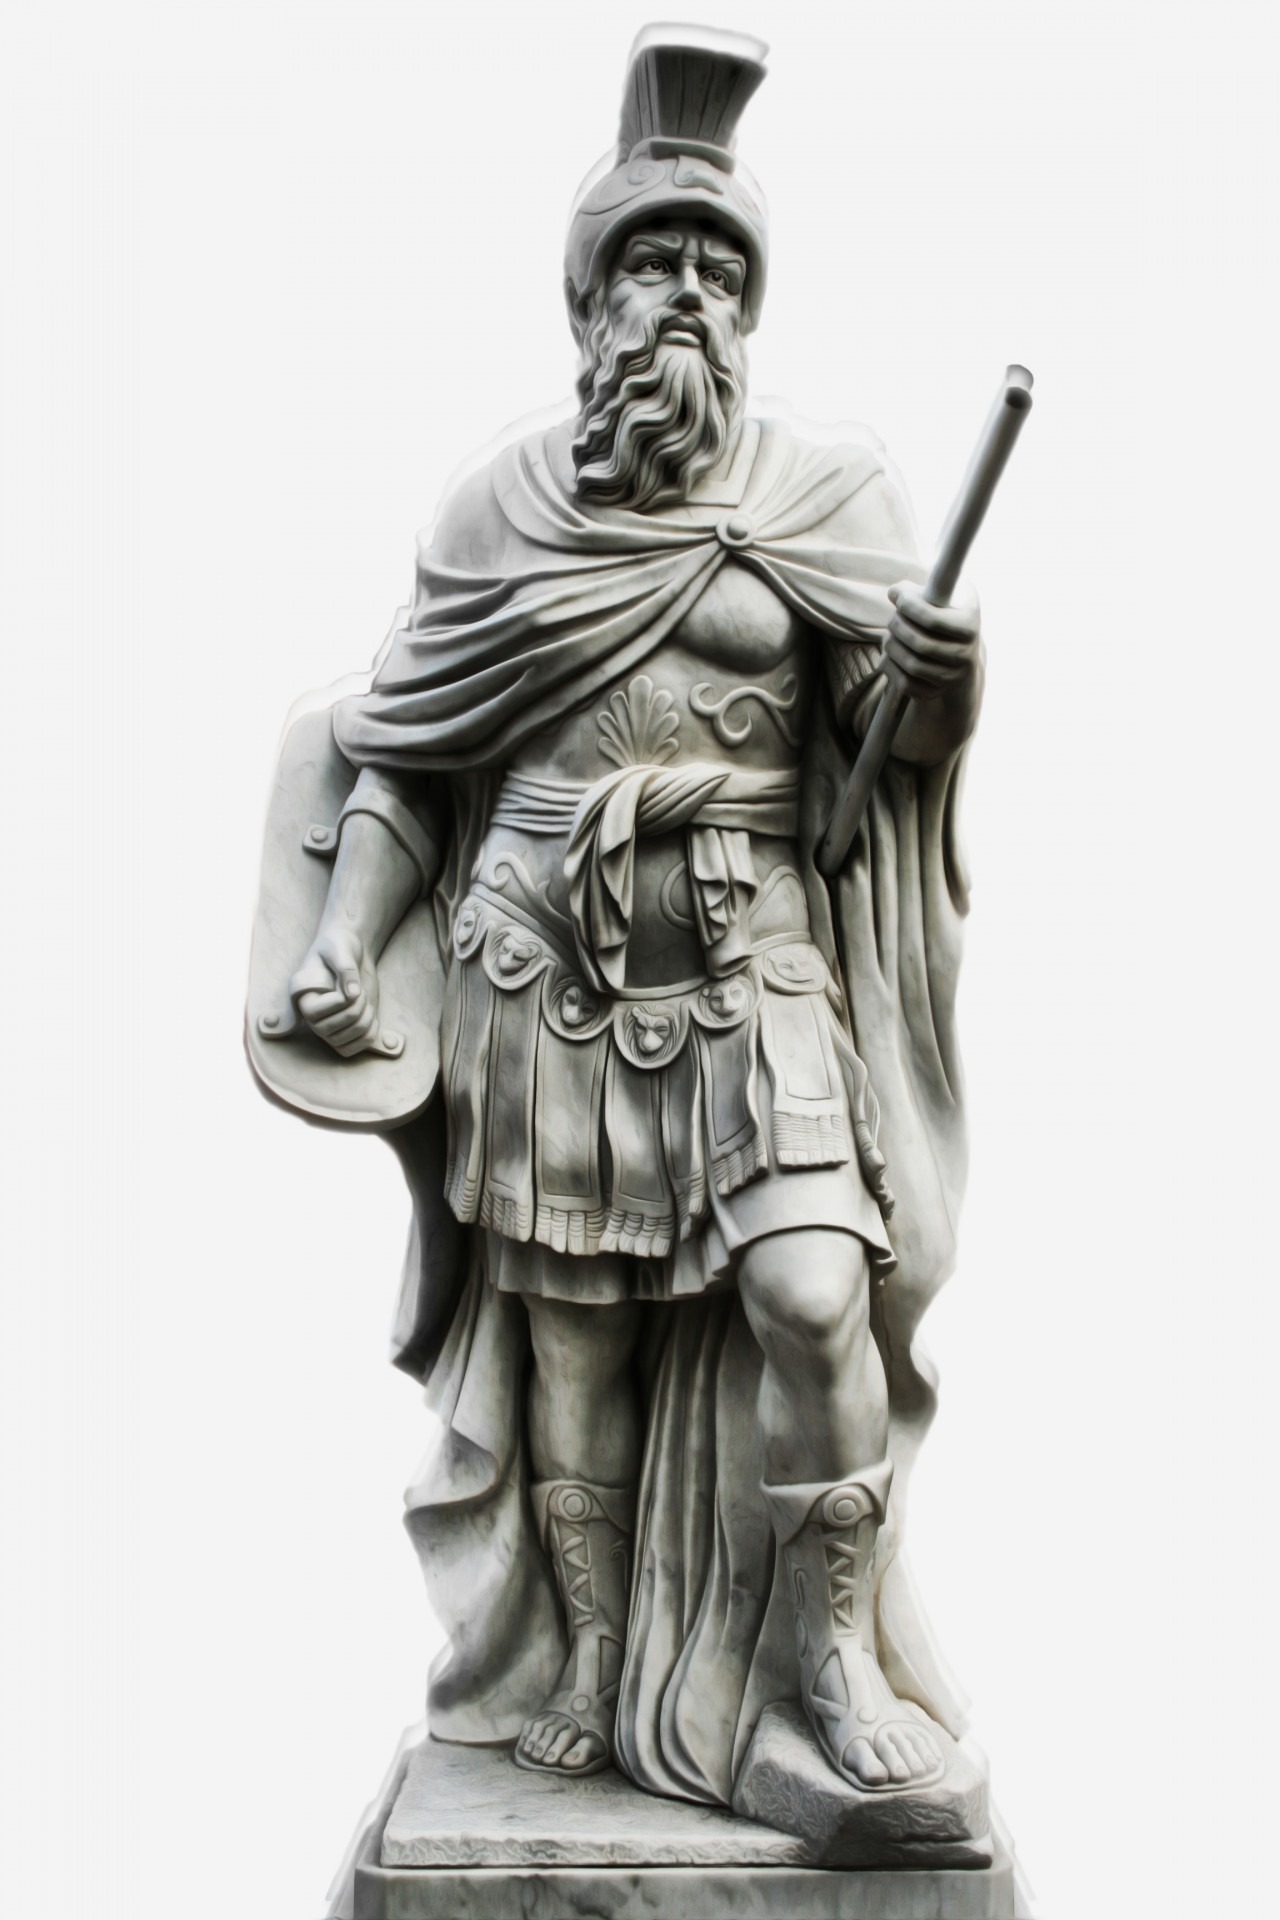
monument, male, statue, cutout, sculpture, art, figurine, roman, detail, isolated background